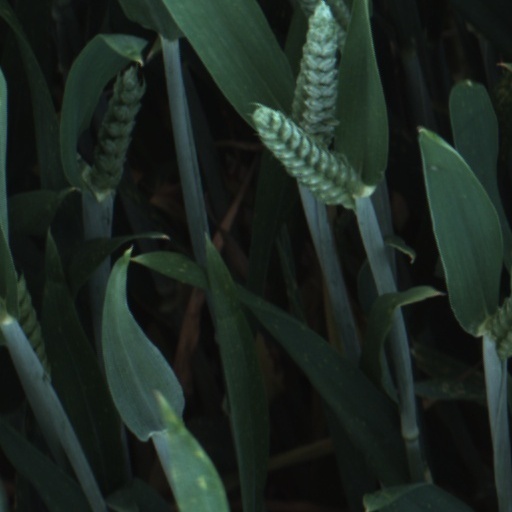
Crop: wheat